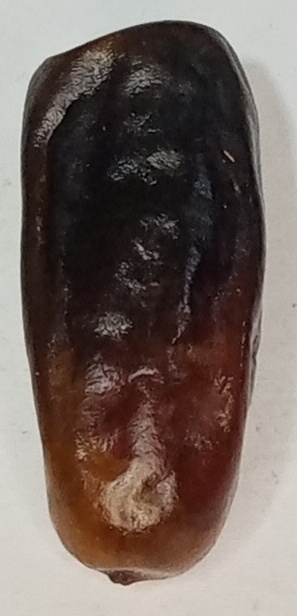
Variety: gajar
Size: small
Grade: grade-1